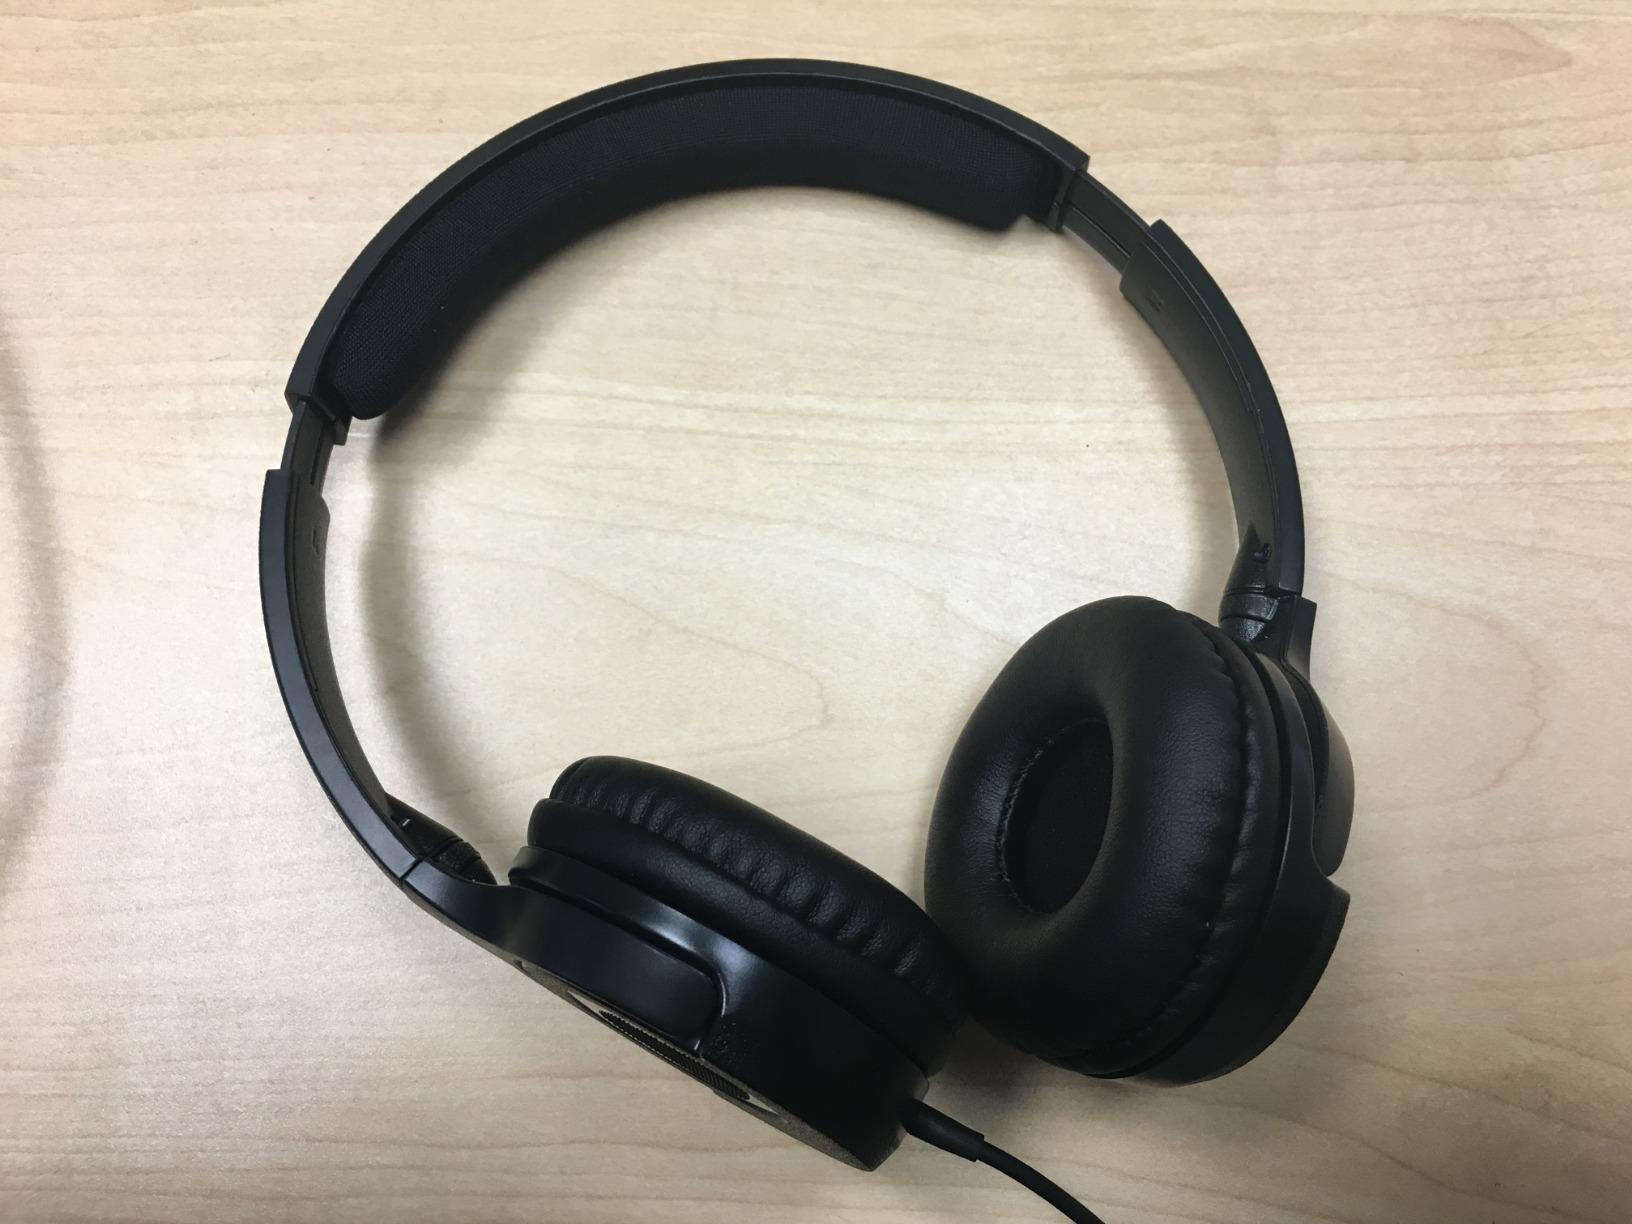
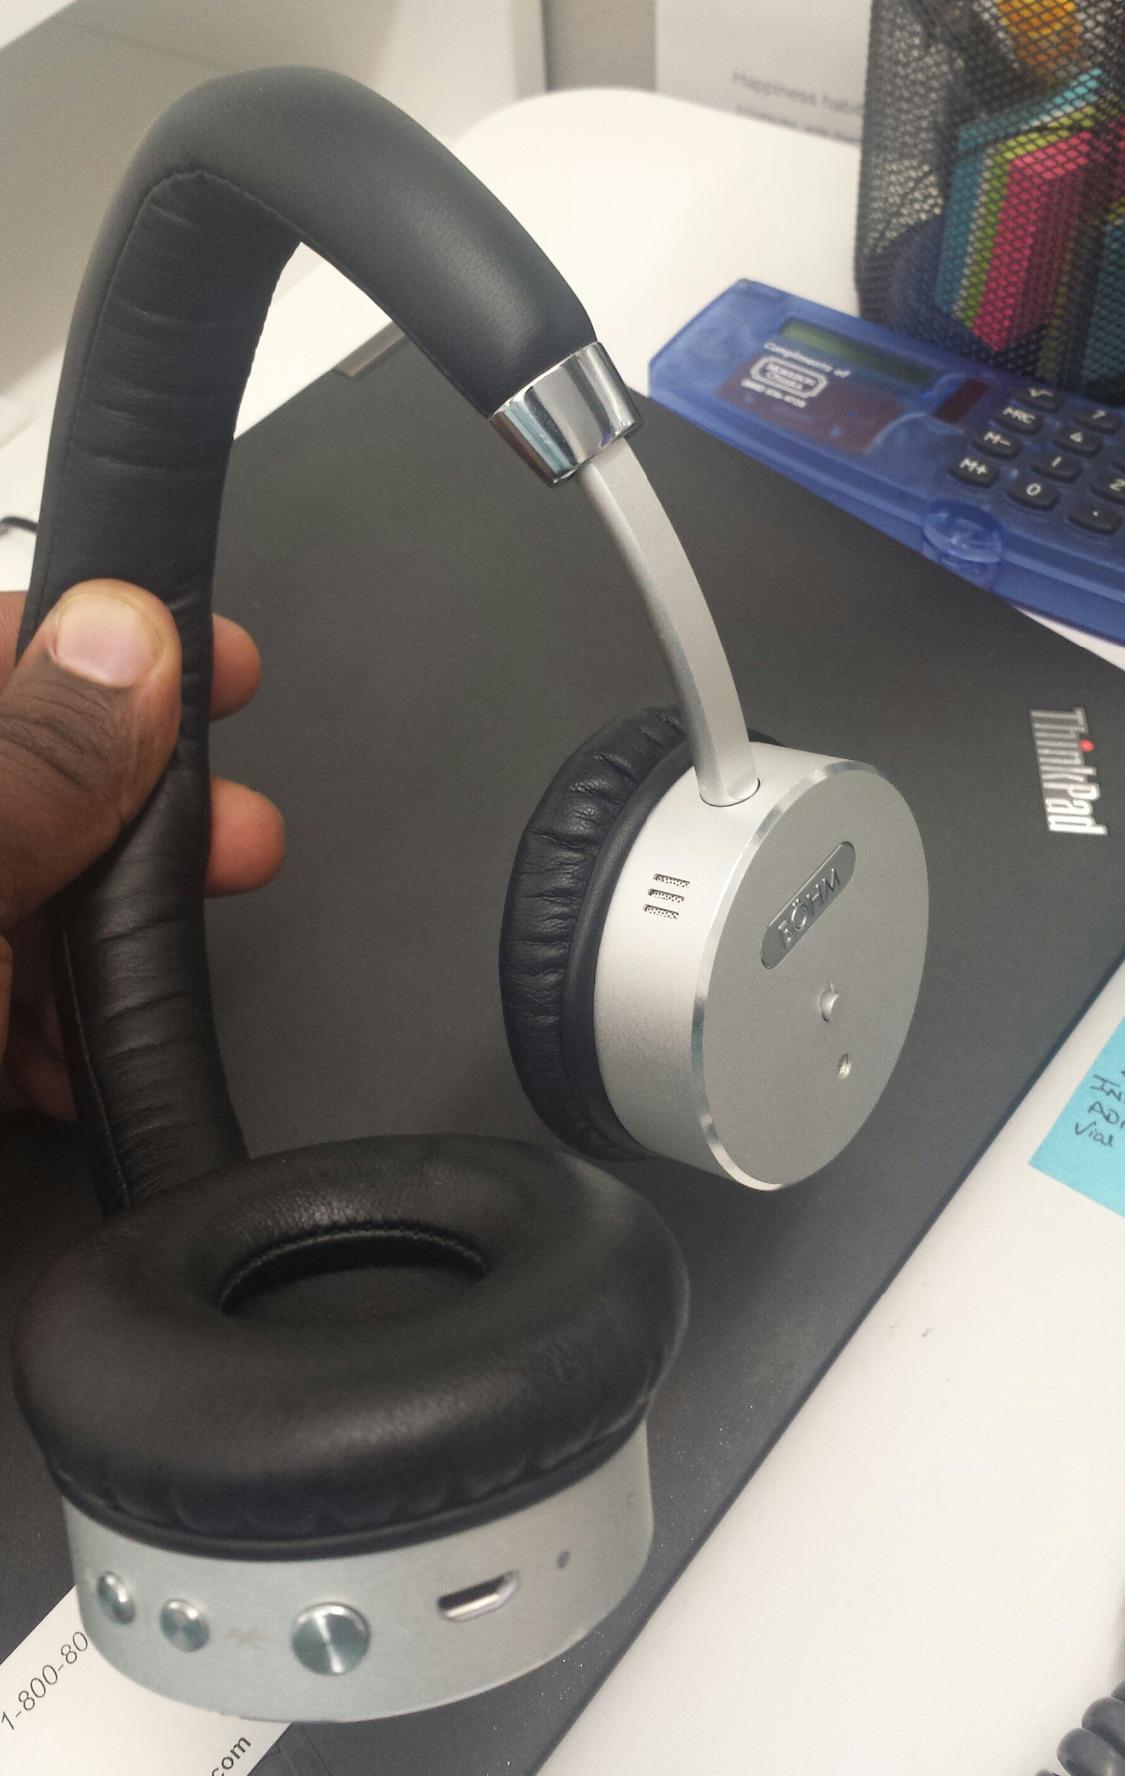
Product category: headphones
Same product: no